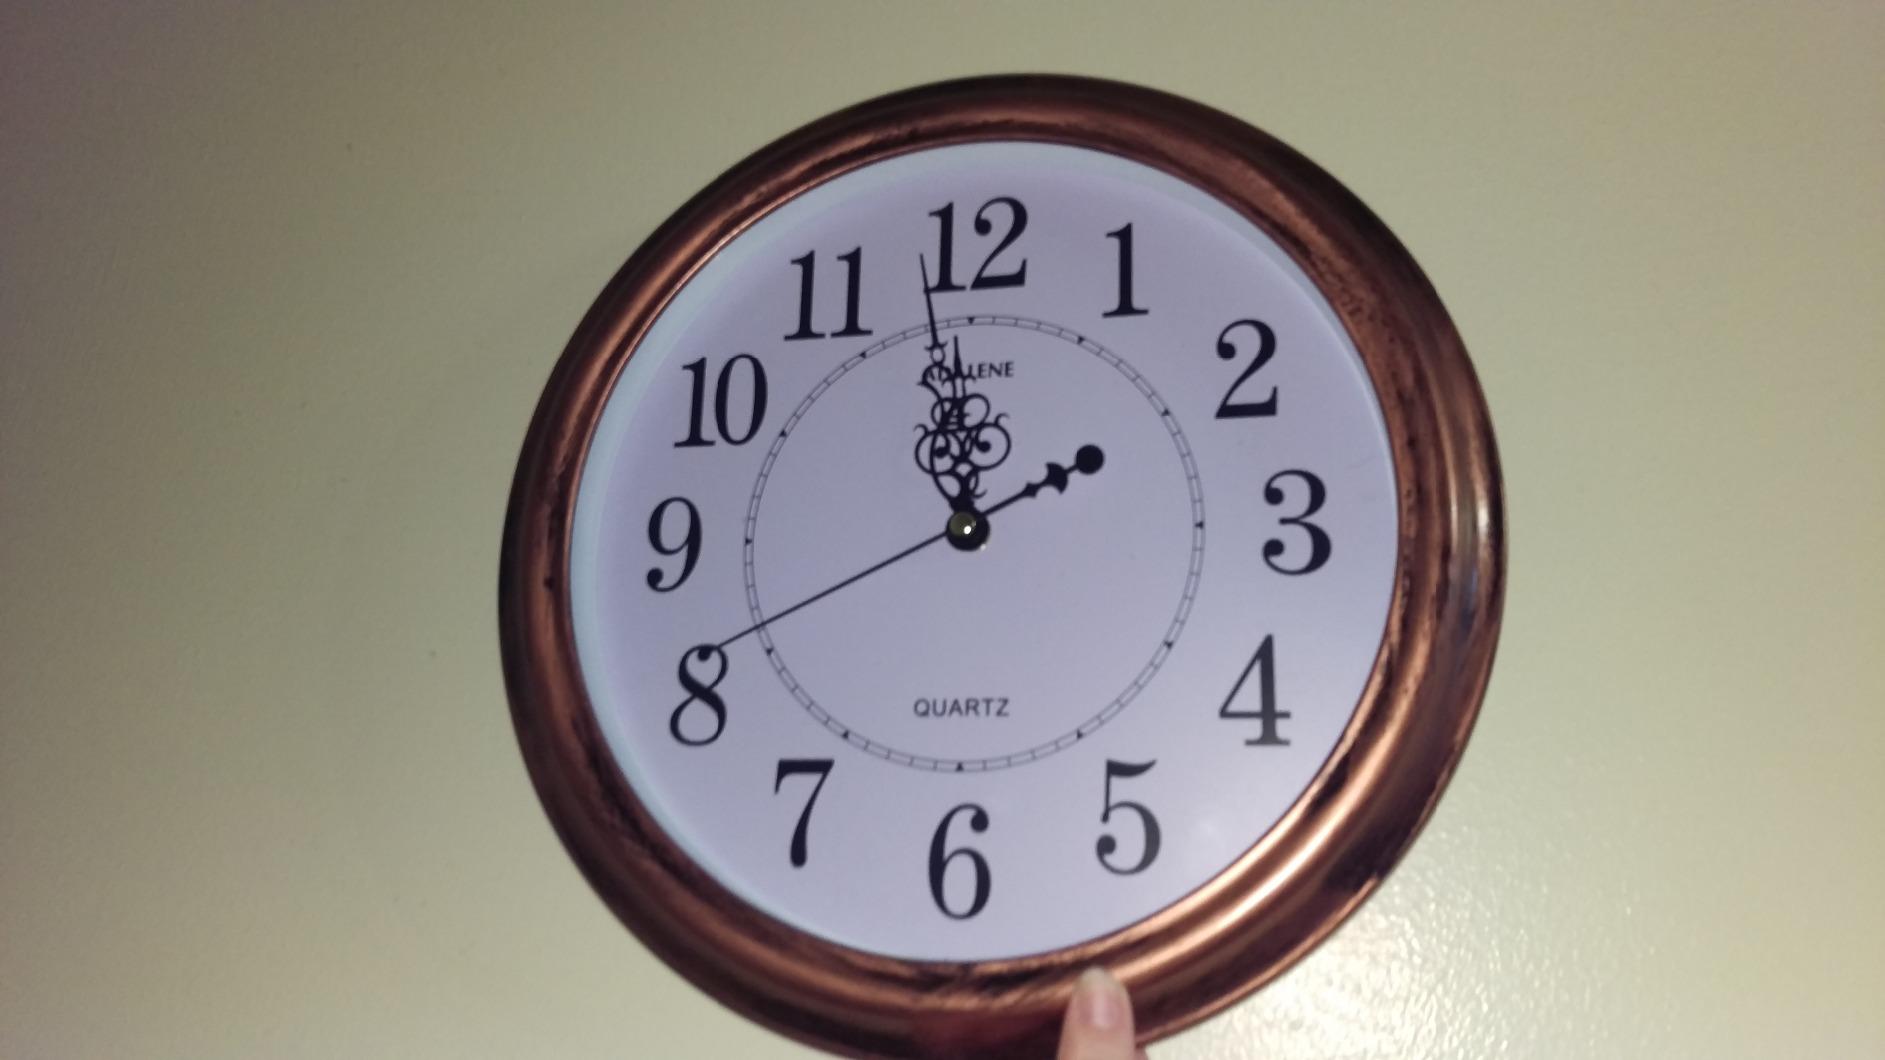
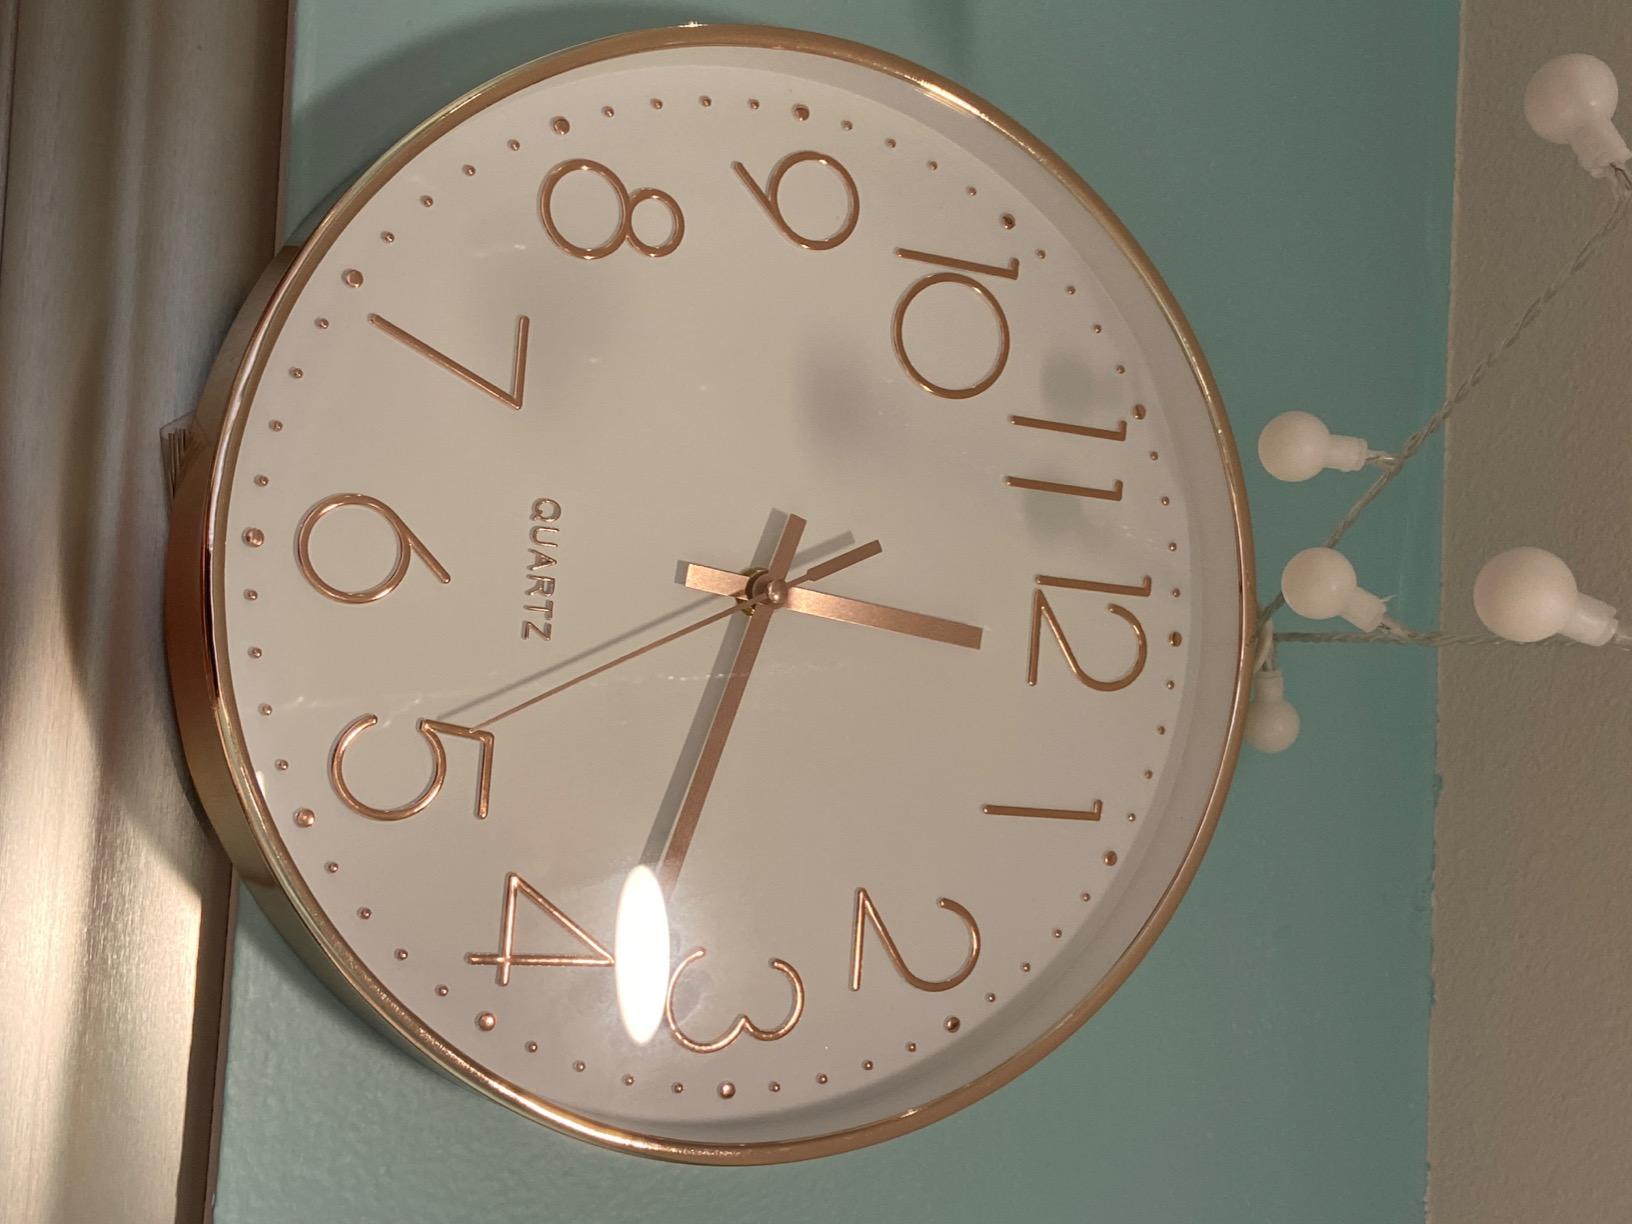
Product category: clock
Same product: no